Charles W. Blair

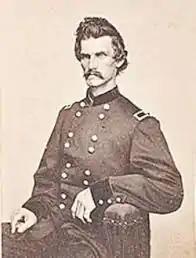

Charles White Blair (February 5, 1829 – August 20, 1899) was a lawyer, and Union Army officer who served in three different regiments during the American Civil War. He fought primarily in the Trans-Mississippi Theater and was notable during Price's Missouri Raid.